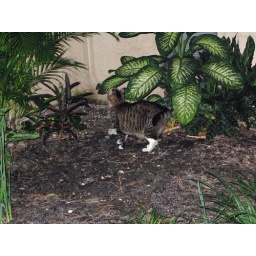
There's a bird sitting on a patio above him